LeVelle Moton

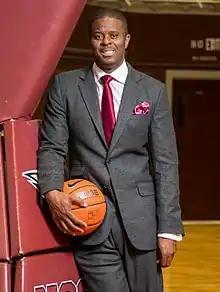

LeVelle DeShea Moton (born June 16, 1974) is an American college basketball coach and the current head coach of the men's basketball team at North Carolina Central University. He was a former player at North Carolina Central, having graduated in 1996.